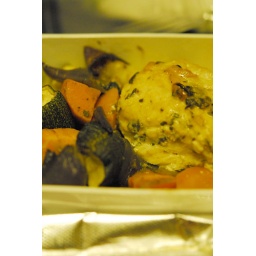
Panfried chicken in red wine with roasted vegetables and potatoes